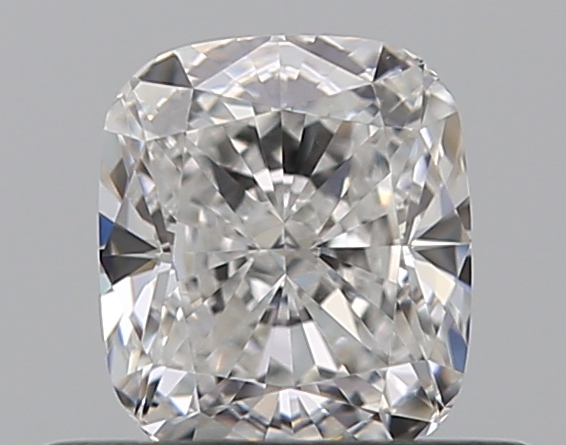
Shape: cushion
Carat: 0.5
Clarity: VS1
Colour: E
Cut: EX
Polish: EX
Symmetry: EX
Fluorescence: N
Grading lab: GIA
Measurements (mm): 4.82 x 4.19 x 2.85